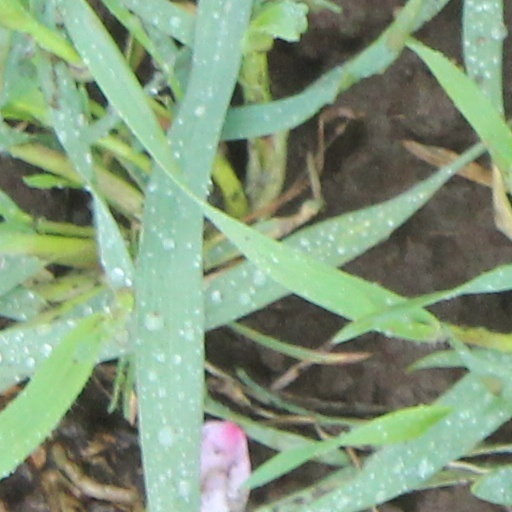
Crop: wheat